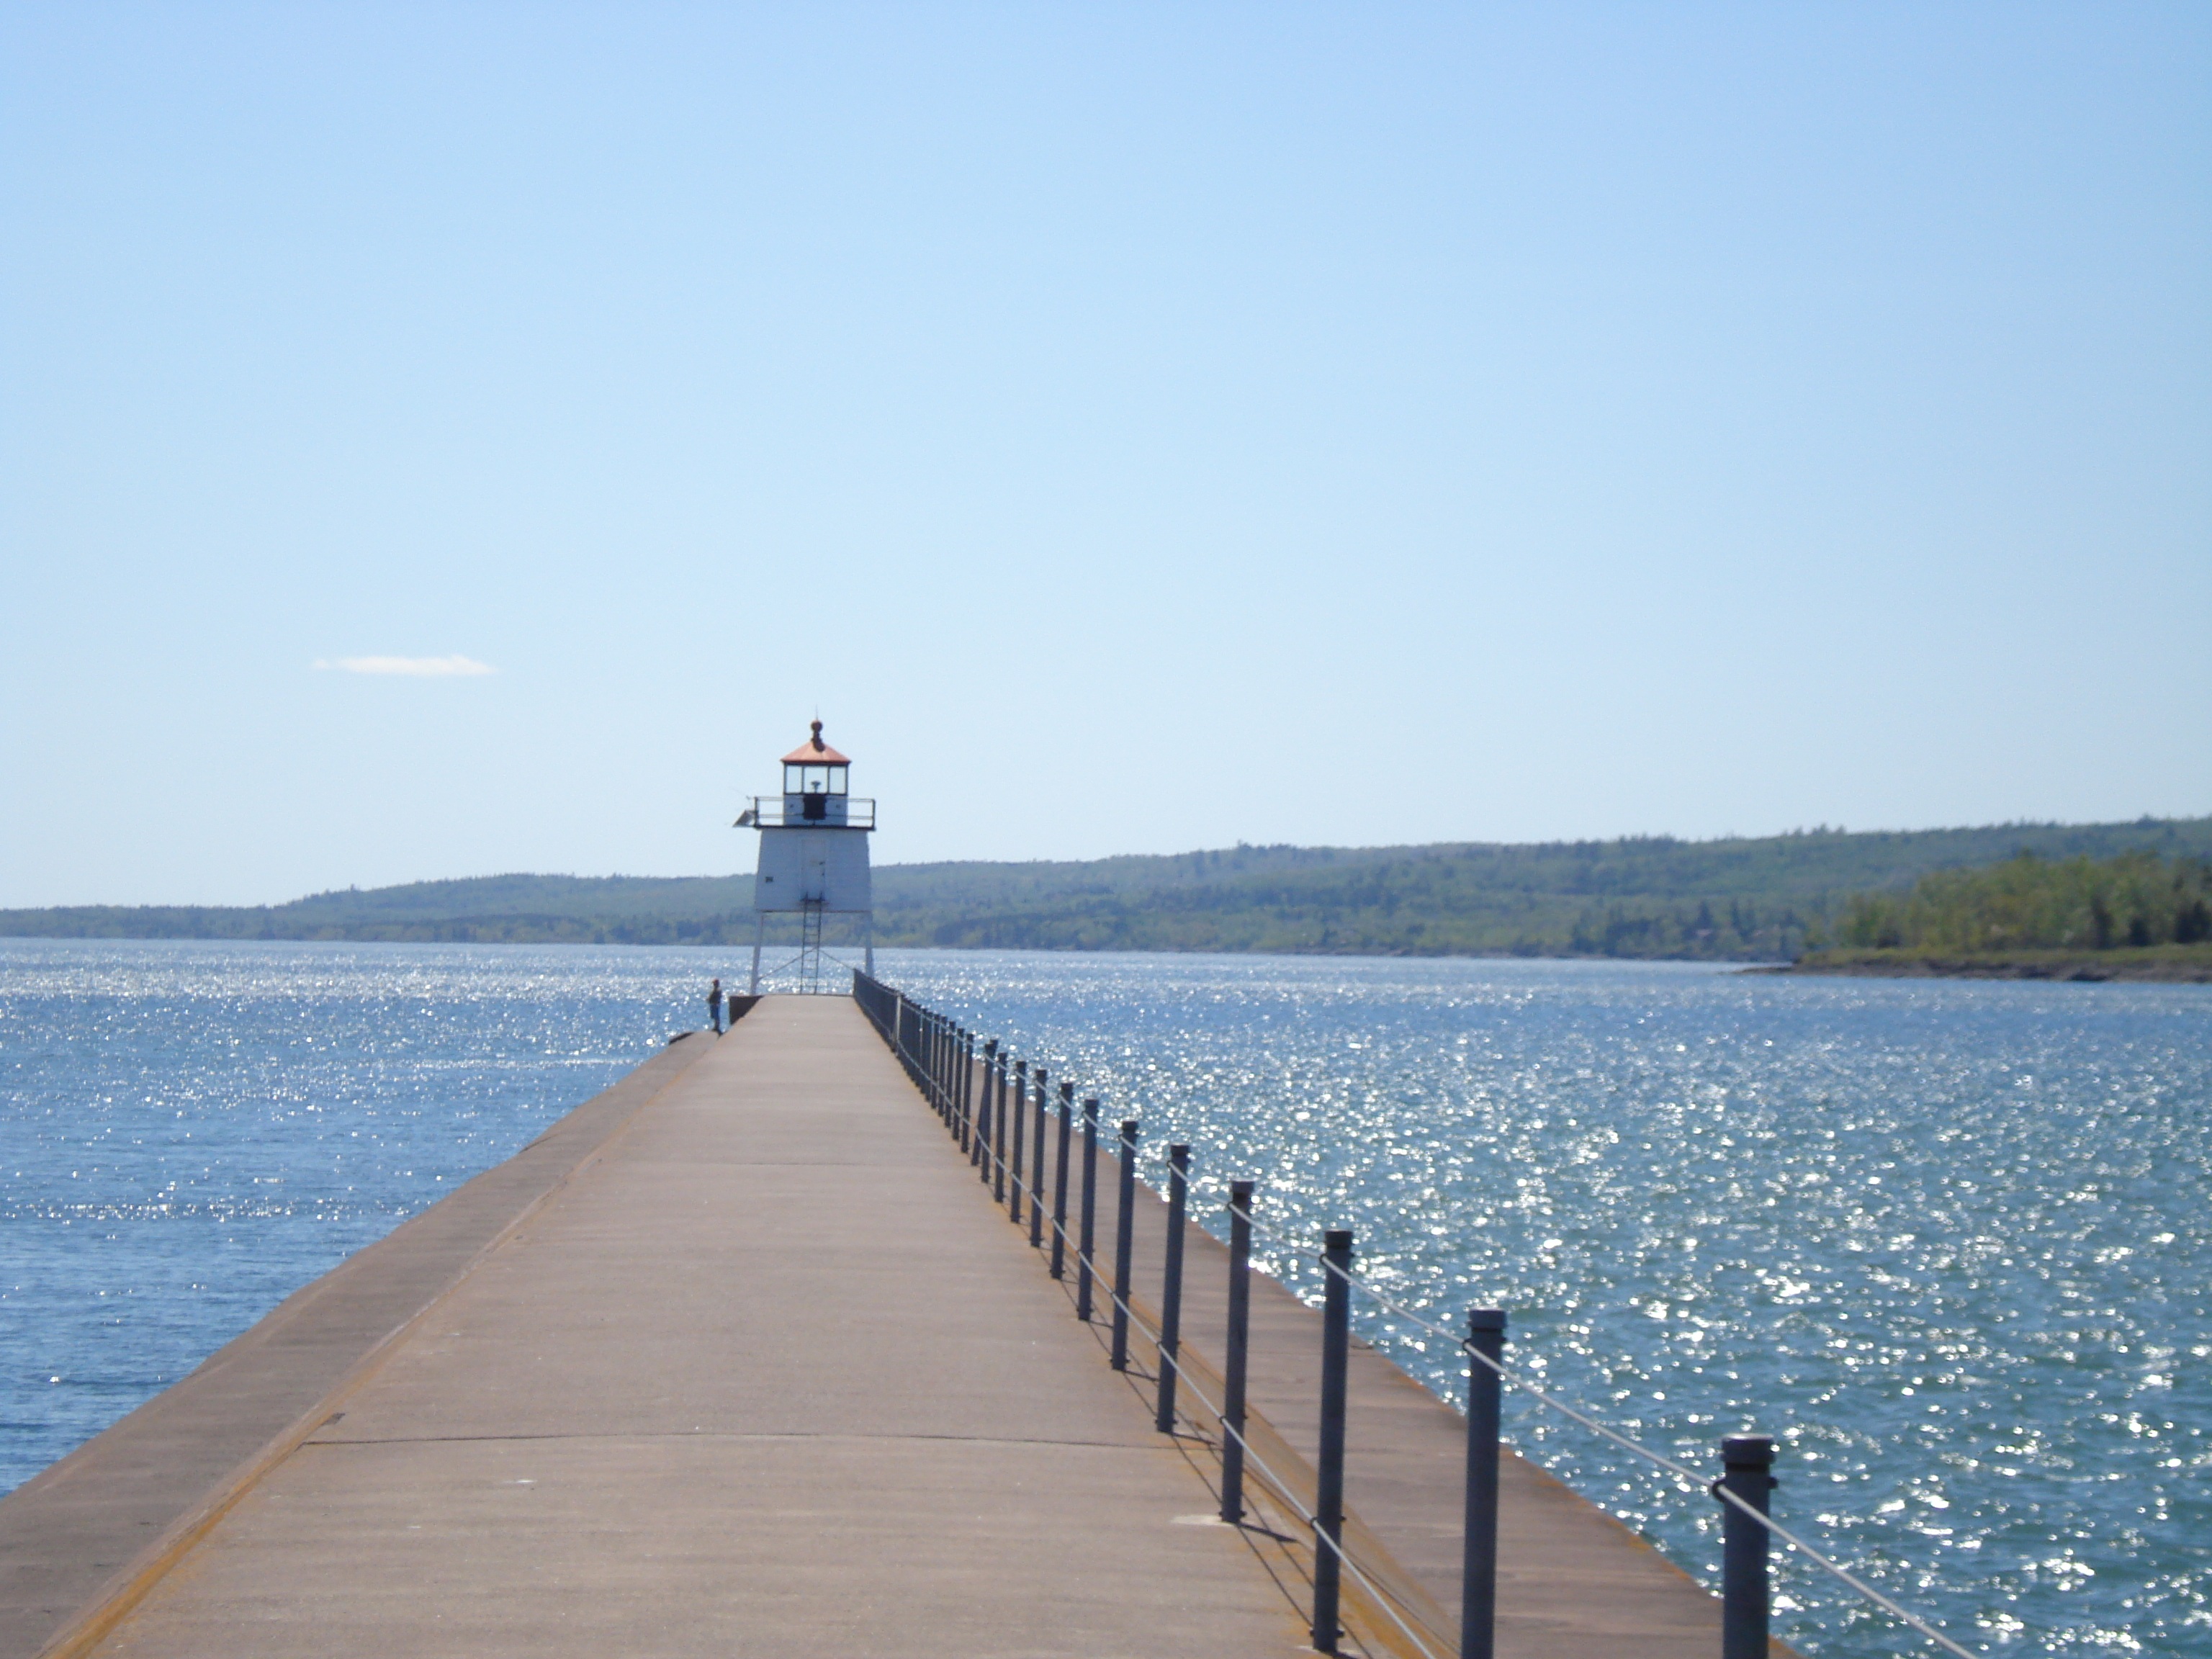
sea, coast, water, horizon, dock, boardwalk, shore, lake, pier, walkway, vehicle, tower, bay, two, marina, reservoir, channel, harbors, breakwater, minnesota, superior